Jacopo Pesaro being presented by Pope Alexander VI to Saint Peter

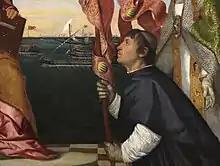
Detail of Pesaro and the galleys

Saint Peter is enthroned at left, holding a book and with his gold and silver keys on the dais below him, which is appropriately made of "petra", stone. Pope Alexander VI, the pope at the time of the battle, presents the kneeling Jacopo Pesaro to him. Pesaro carries a standard with Alexander's coat of arms. Below the saint classical-style sculpted reliefs are shown at two levels. As in the similar reliefs in the later "Sacred and Profane Love", their exact subject matter has eluded identification, but Venus and Cupid seem to feature. This may just allude to Paphos, which in classical times was sacred to Venus, or, as the museum suggests, be an allegory which "demonstrates how Pesaro, through his love of God, achieved victory on Santa Maura".